Eyre Square

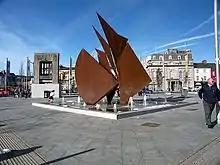
Fountain depicting Galway Hookers in Eyre Square with Browne doorway in background

Eyre Square hosted the third-longest Occupy camp in the world, running for 7 months from October 2011 until May 2012. Inspired by Occupy Wall Street, a group of Galwegians established the camp to protest social injustices and the lack of accountability among states and banking institutions, using the public space to hold general assemblies, workshops and debates. The camp, maintained by a mix of volunteers, aimed to highlight the wealth divide between the 1% who profited from the 2009 banking crash and the 99% who bore its consequences. On 16 May 2012 the camp was cleared by 50 members of Garda Siochana, with one person arrested. One year later, participants and supporters returned for one day of public discussion and discourse at Eyre Square.